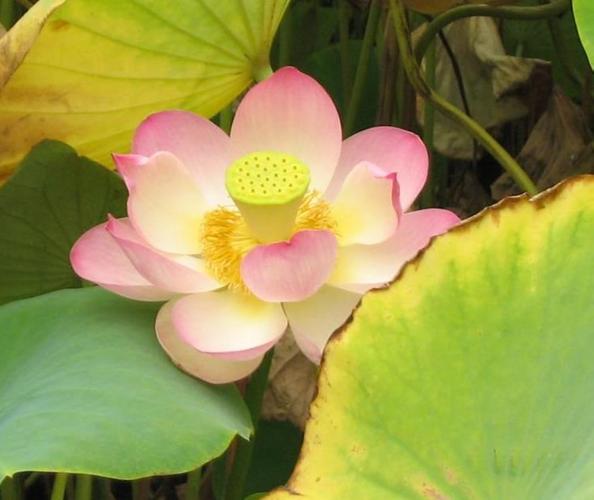
Label: lotus